Breakup Buddies

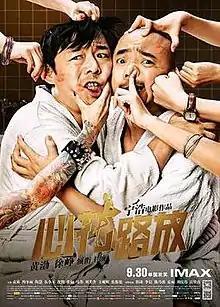
Official poster

Breakup Buddies is a 2014 Chinese romantic comedy and road film directed by Ning Hao. It stars Huang Bo and Xu Zheng as buddies on a wild 3,000-kilometre cross-country journey from Beijing to Dali City (via Zhangjiajie).